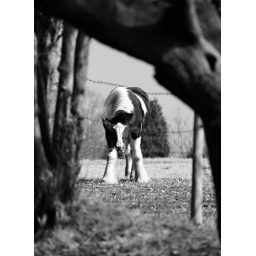
a horse relaxes in a field near where the dogs are walked